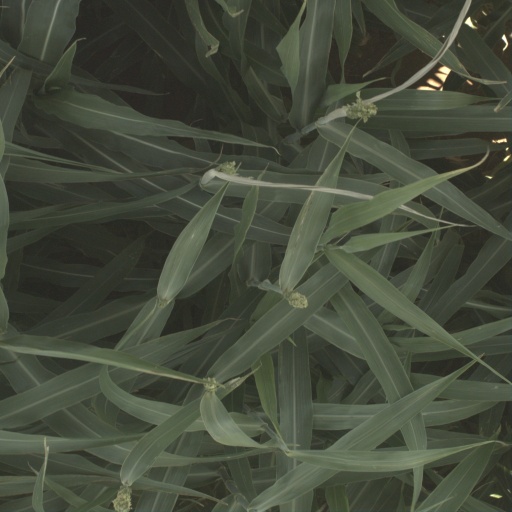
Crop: sorghum